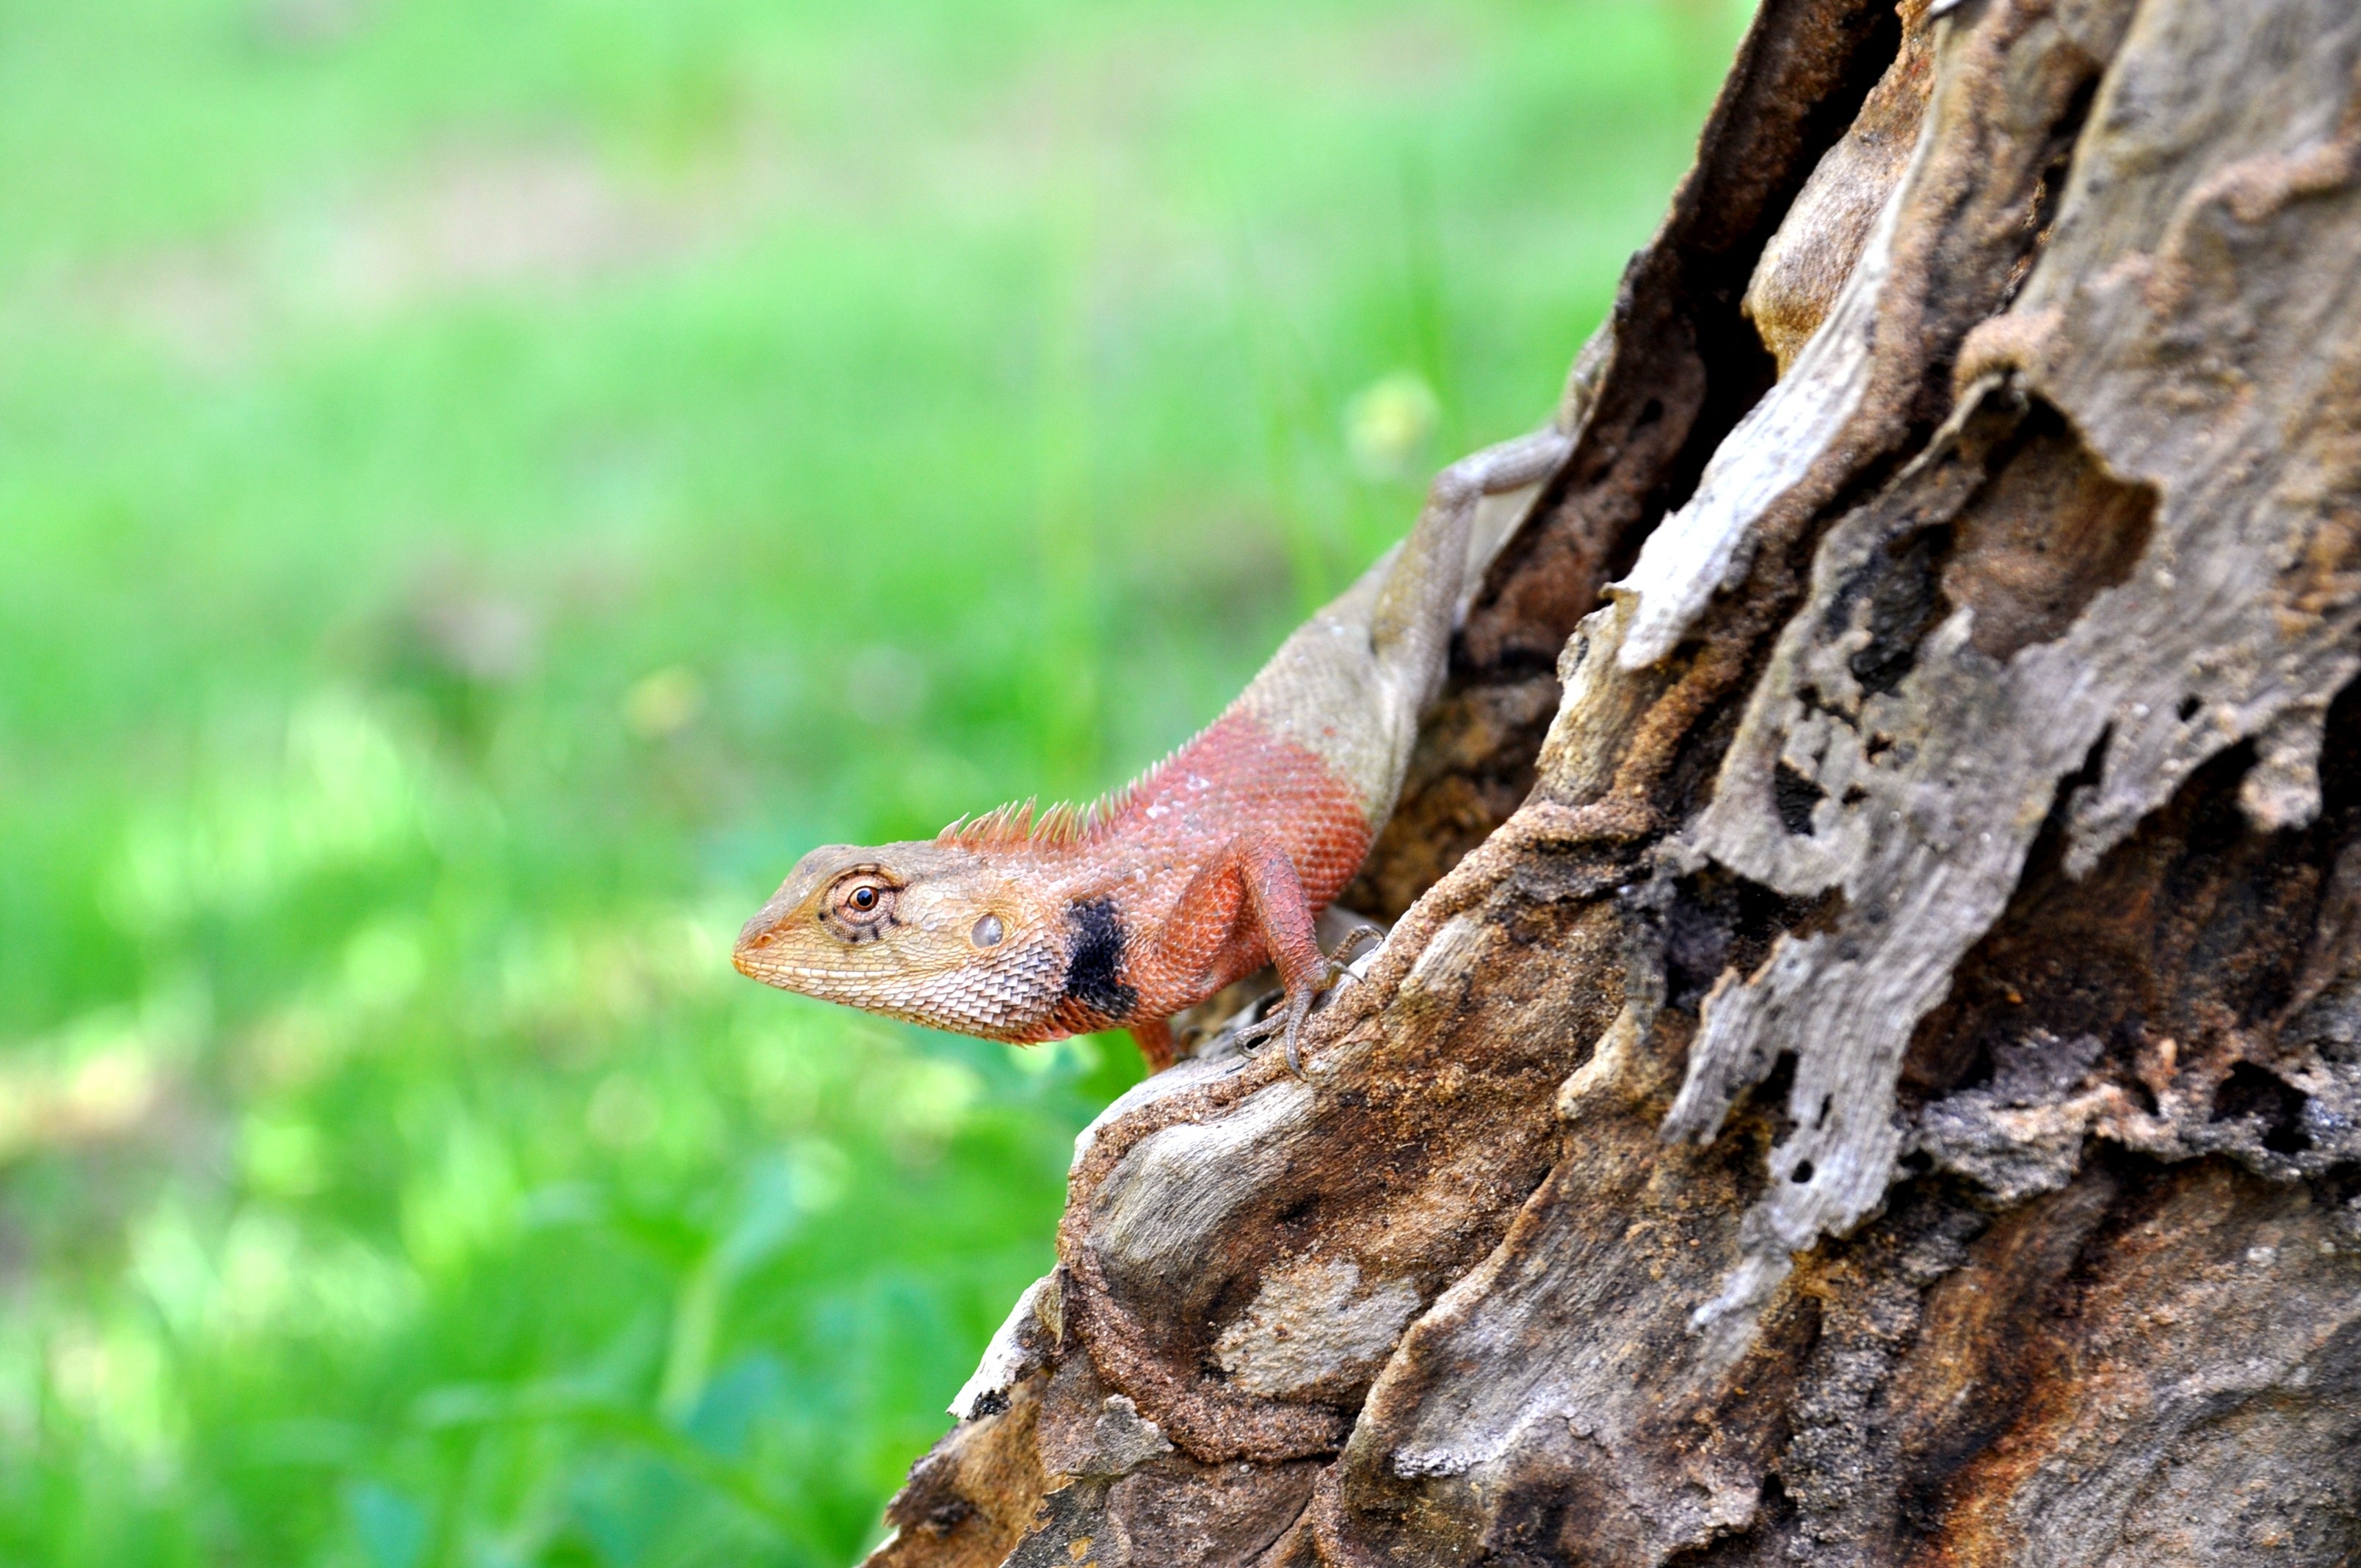
nature, branch, leaf, wildlife, red, squirrel, reptile, fauna, lizard, thailand, close up, vertebrate, salamander, macro photography, scaled reptile, exotic salamander